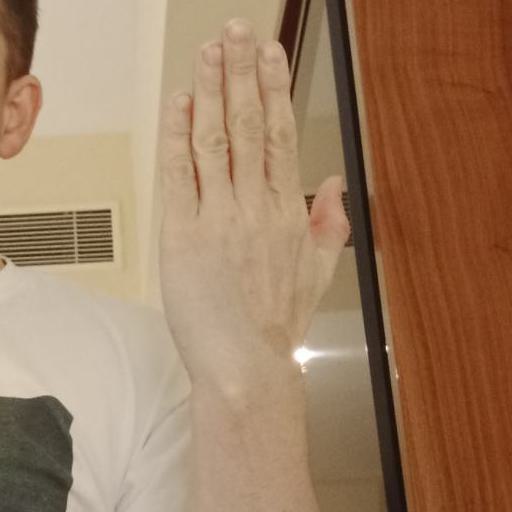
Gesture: stop_inverted